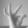
ASL letter: F